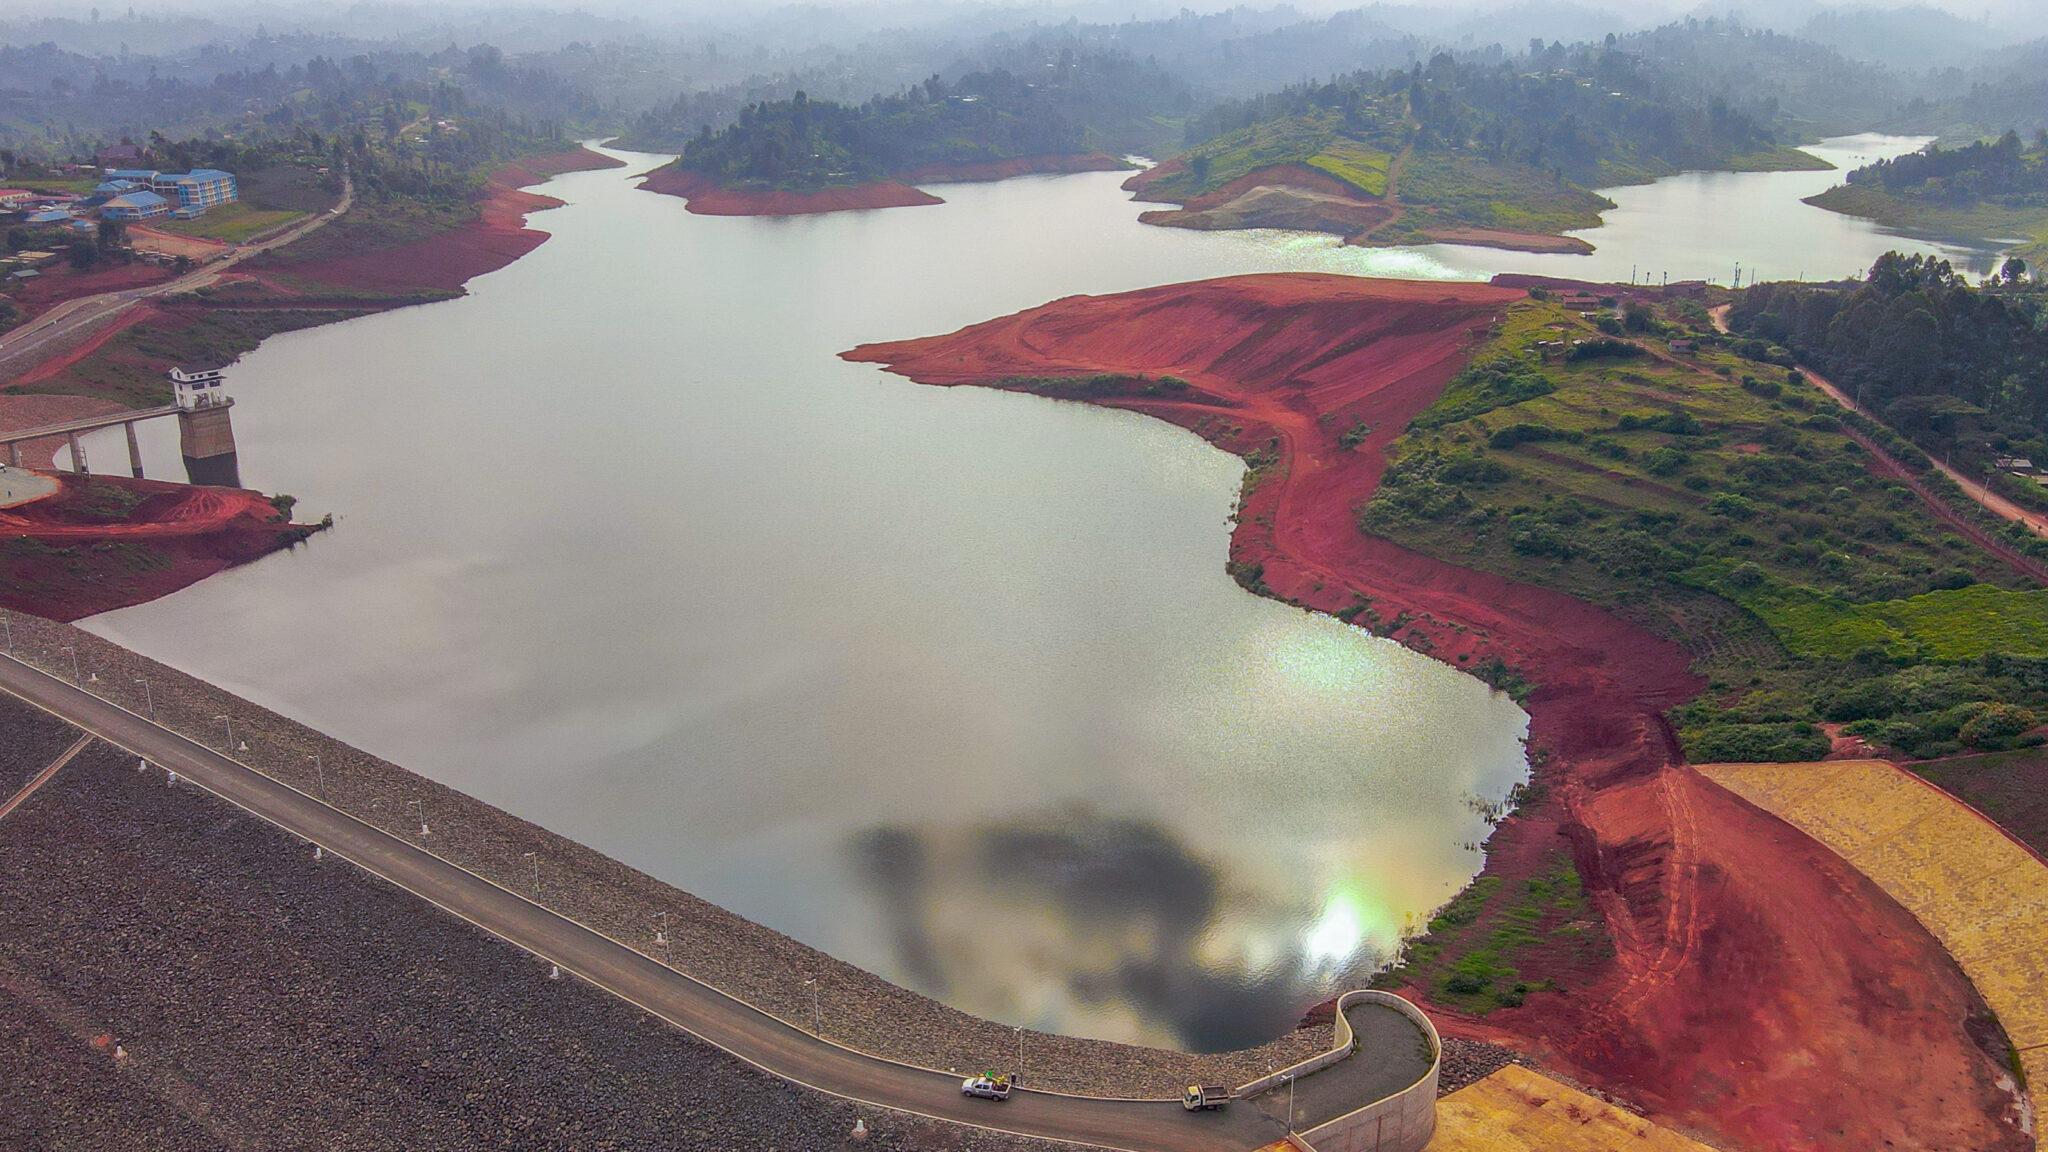
Mandhari nzuri na ya kuvutia ya bwawa kubwa lililozingirwa na msitu katika ng'ambo moja, pamoja na makazi machache ya binadamu katika ng'ambo nyingine.